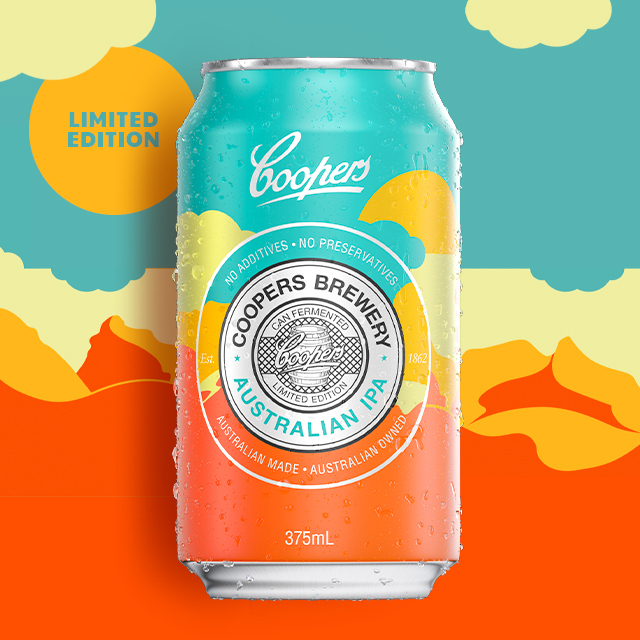
Label: metal